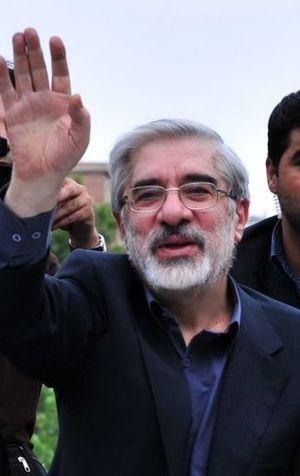
Mir Hossein Moussavi, né le 29 septembre 1941 à Khameneh, est un homme politique iranien, Premier ministre de la République islamique d’Iran de 1981 à 1989.
L'élection présidentielle iranienne du 12 juin 2009 a reconduit au pouvoir, pour quatre ans, Mahmoud Ahmadinejad, le président de la République sortant. Les résultats officiels créditent Mahmoud Ahmadinejad de 62,6 % des suffrages exprimés contre 33,7 % pour son principal opposant Mir Hossein Moussavi, la participation s'élevant à 85 %.